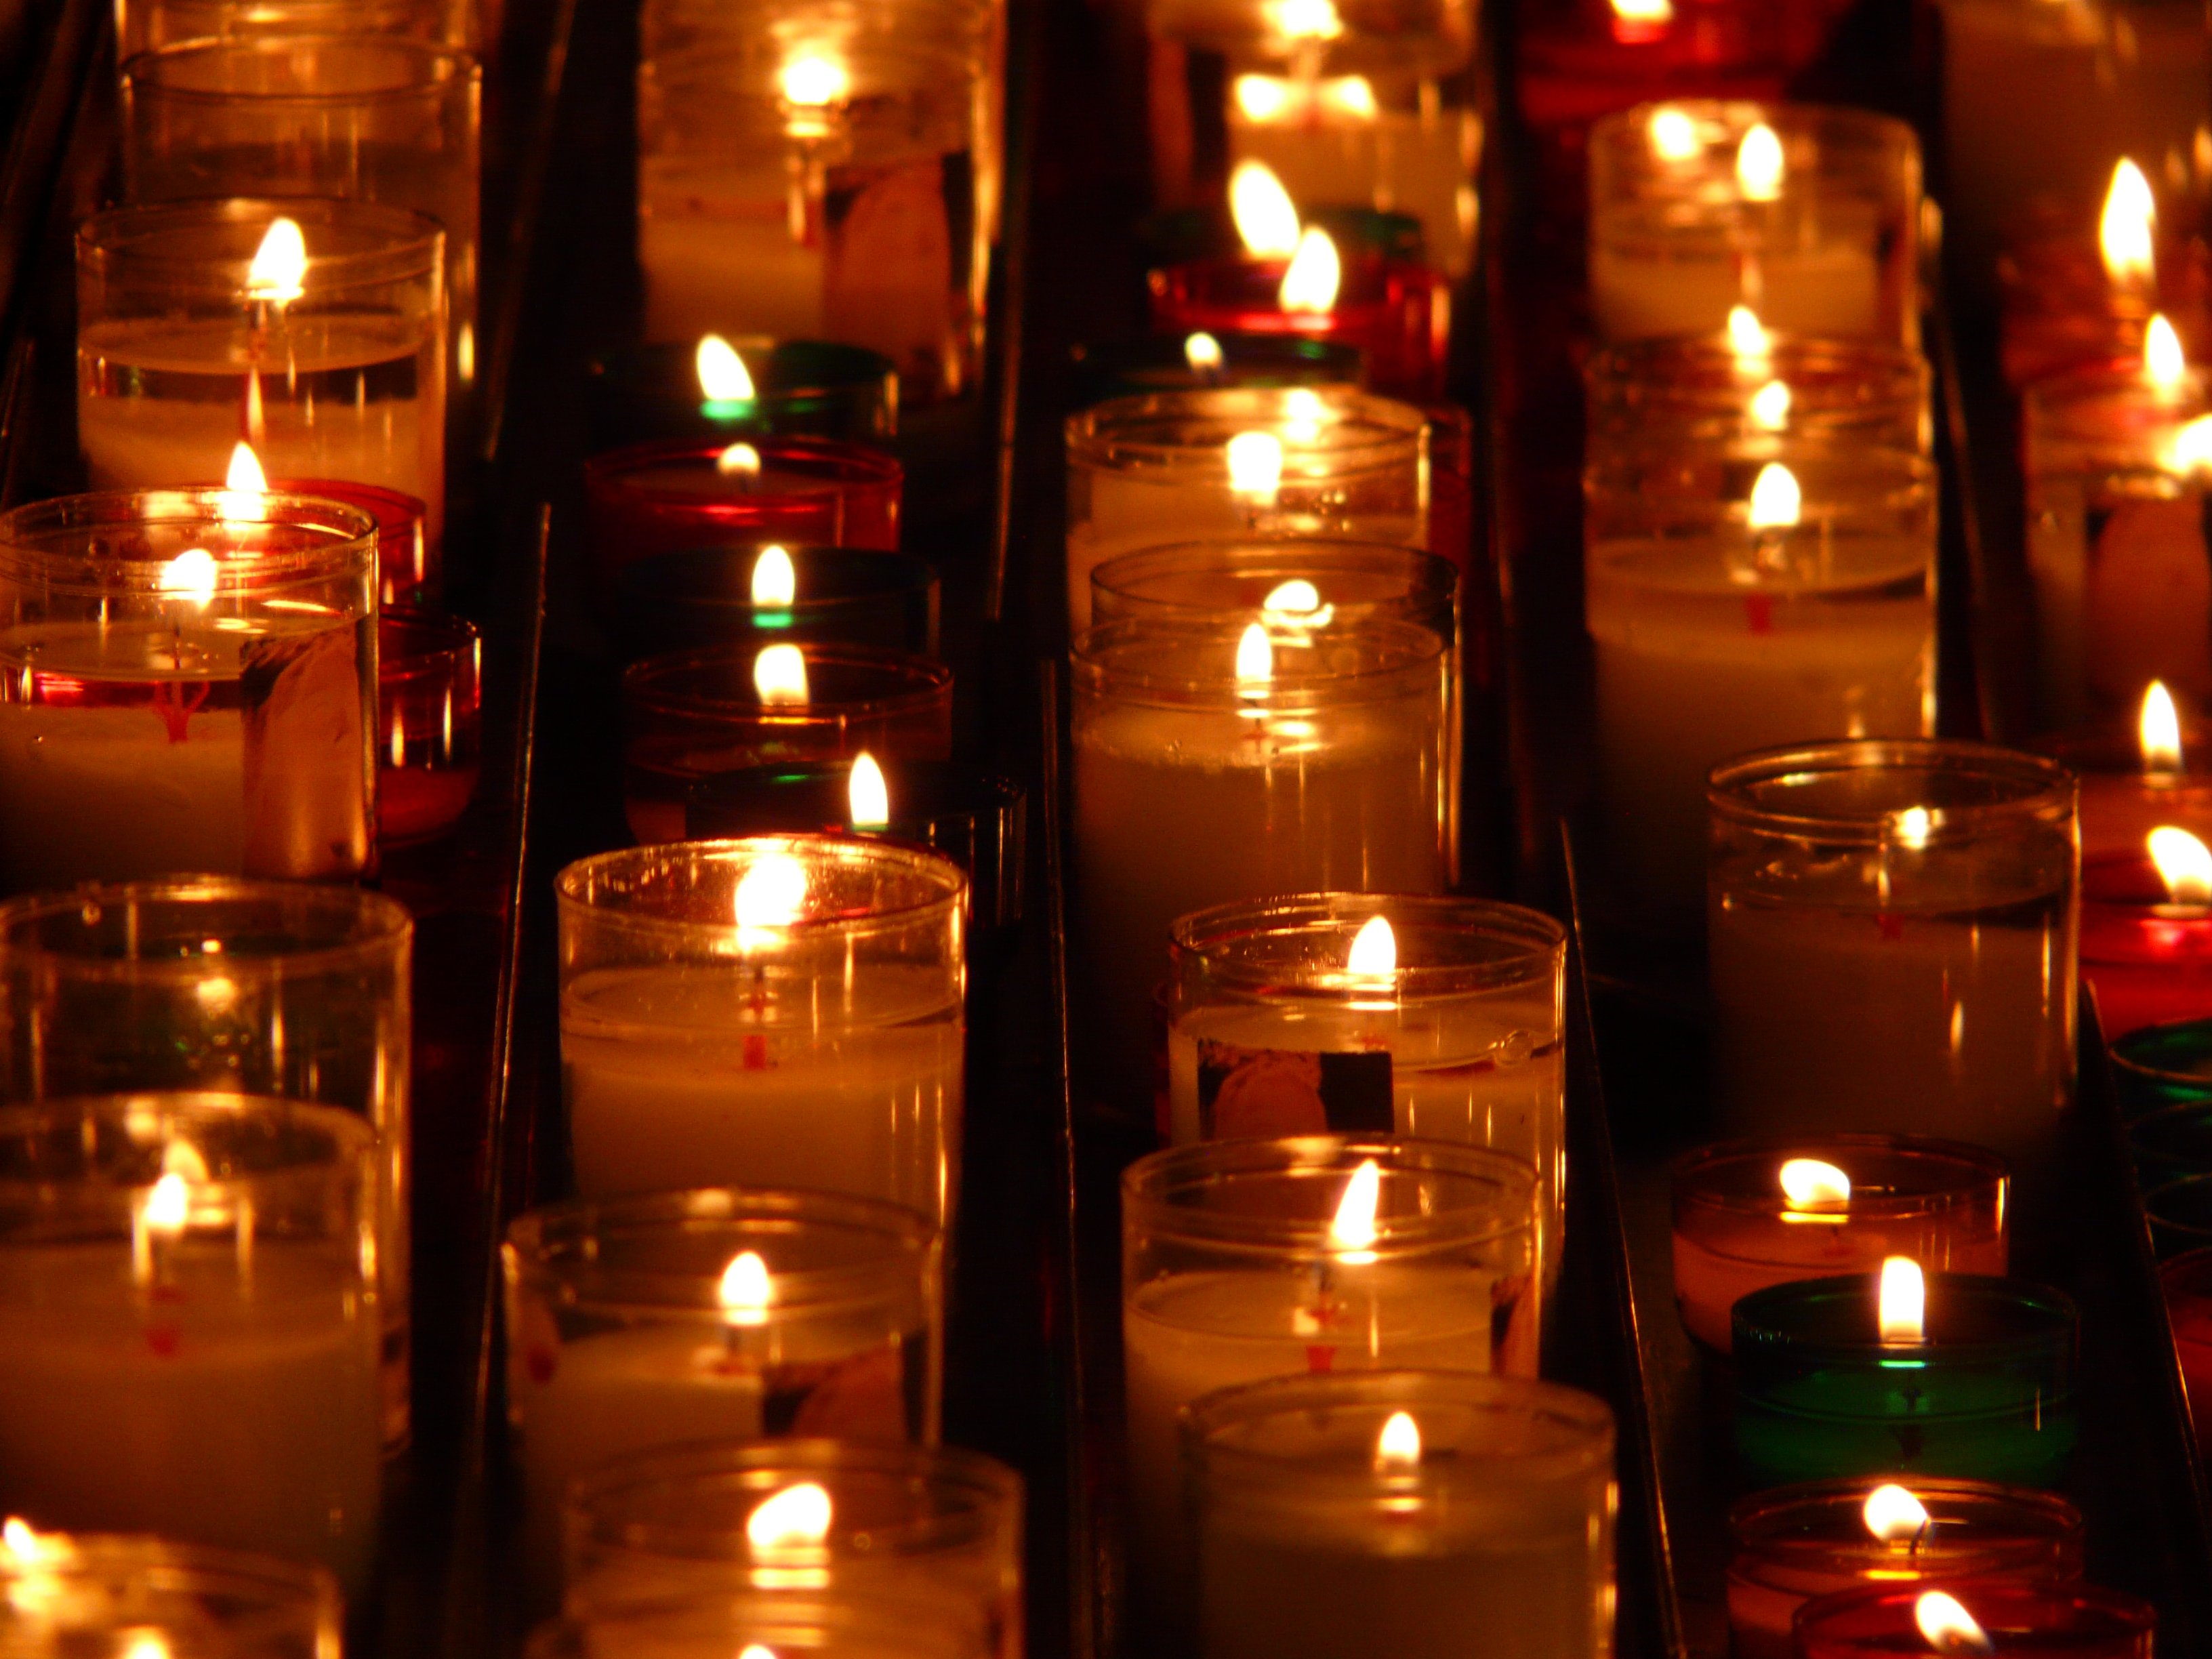
light, glass, reflection, symbol, flame, religion, church, candle, lighting, lights, candles, contemplative, bright, commemorate, prayer, candlelight, victims, donation, sacrificial lights, distilled beverage, memorial lights, sacrificial candle